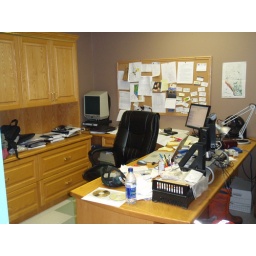
Testing out my new field camera in my office